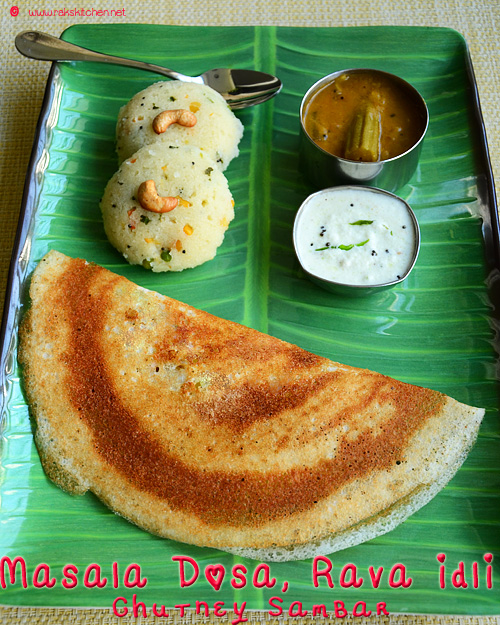
Dish: masala_dosa